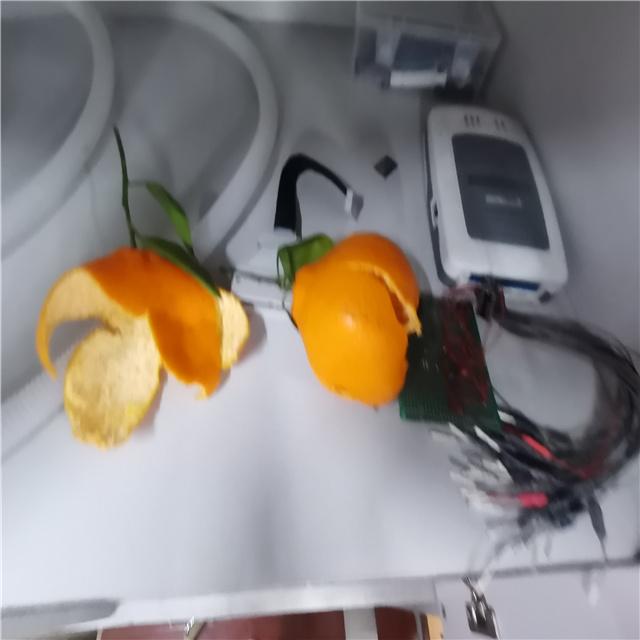
Label: peels